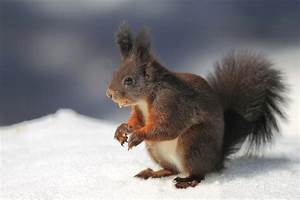
Label: scoiattolo